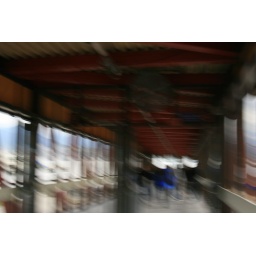
That took me over to the other side of the water, where I caught a bus to go visit the suspension bridge